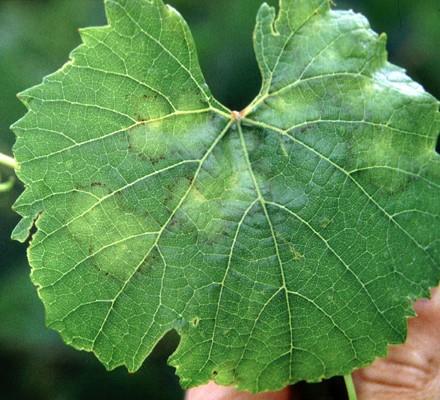
Plant: Grape
Disease: grape downy mildew